Cadet

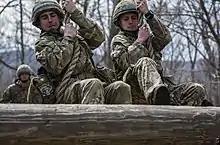
Officer cadets assigned to the Royal Military Academy Sandhurst practice manoeuvering a rope swing

In the Philippines, the term "cadet" is used in mostly military attached organizations, but it is more distinctive in the service academies of the Philippines, [e.g., the Philippine Military Academy (PMA), the Philippine National Police Academy (PNPA), Philippine Merchant Marine Academy (PMMA), Maritime Academy of Asia and the Pacific (MAAP) and Aerospace Cadets of the Philippines (ACP). Graduates of these service academies are automatically given officer commissions in the Armed Forces of the Philippines, the Philippine National Police, Philippine Coast Guard, the Bureau of Fire Protection, and Bureau of Jail Management and Penology. Graduates of PMMA are given reserve officer status in the Philippine Navy and mostly go to private shipping firms. Service academy cadets are thought to be between the NCO and officer ranks, and NCO consider cadets as rank higher to them. Punishments for the cadets depends on their violations. If a cadet violates the rules and regulations of Philippine Military Training and the rules of the school itself, the cadet will get punished by either doing push-ups, pumping, or squat.